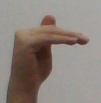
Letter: khaa